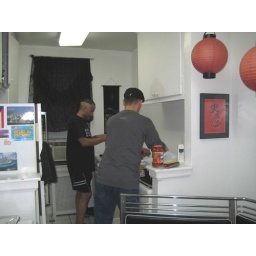
Swins and Ray in the kitchen at Swins house 12/13/08